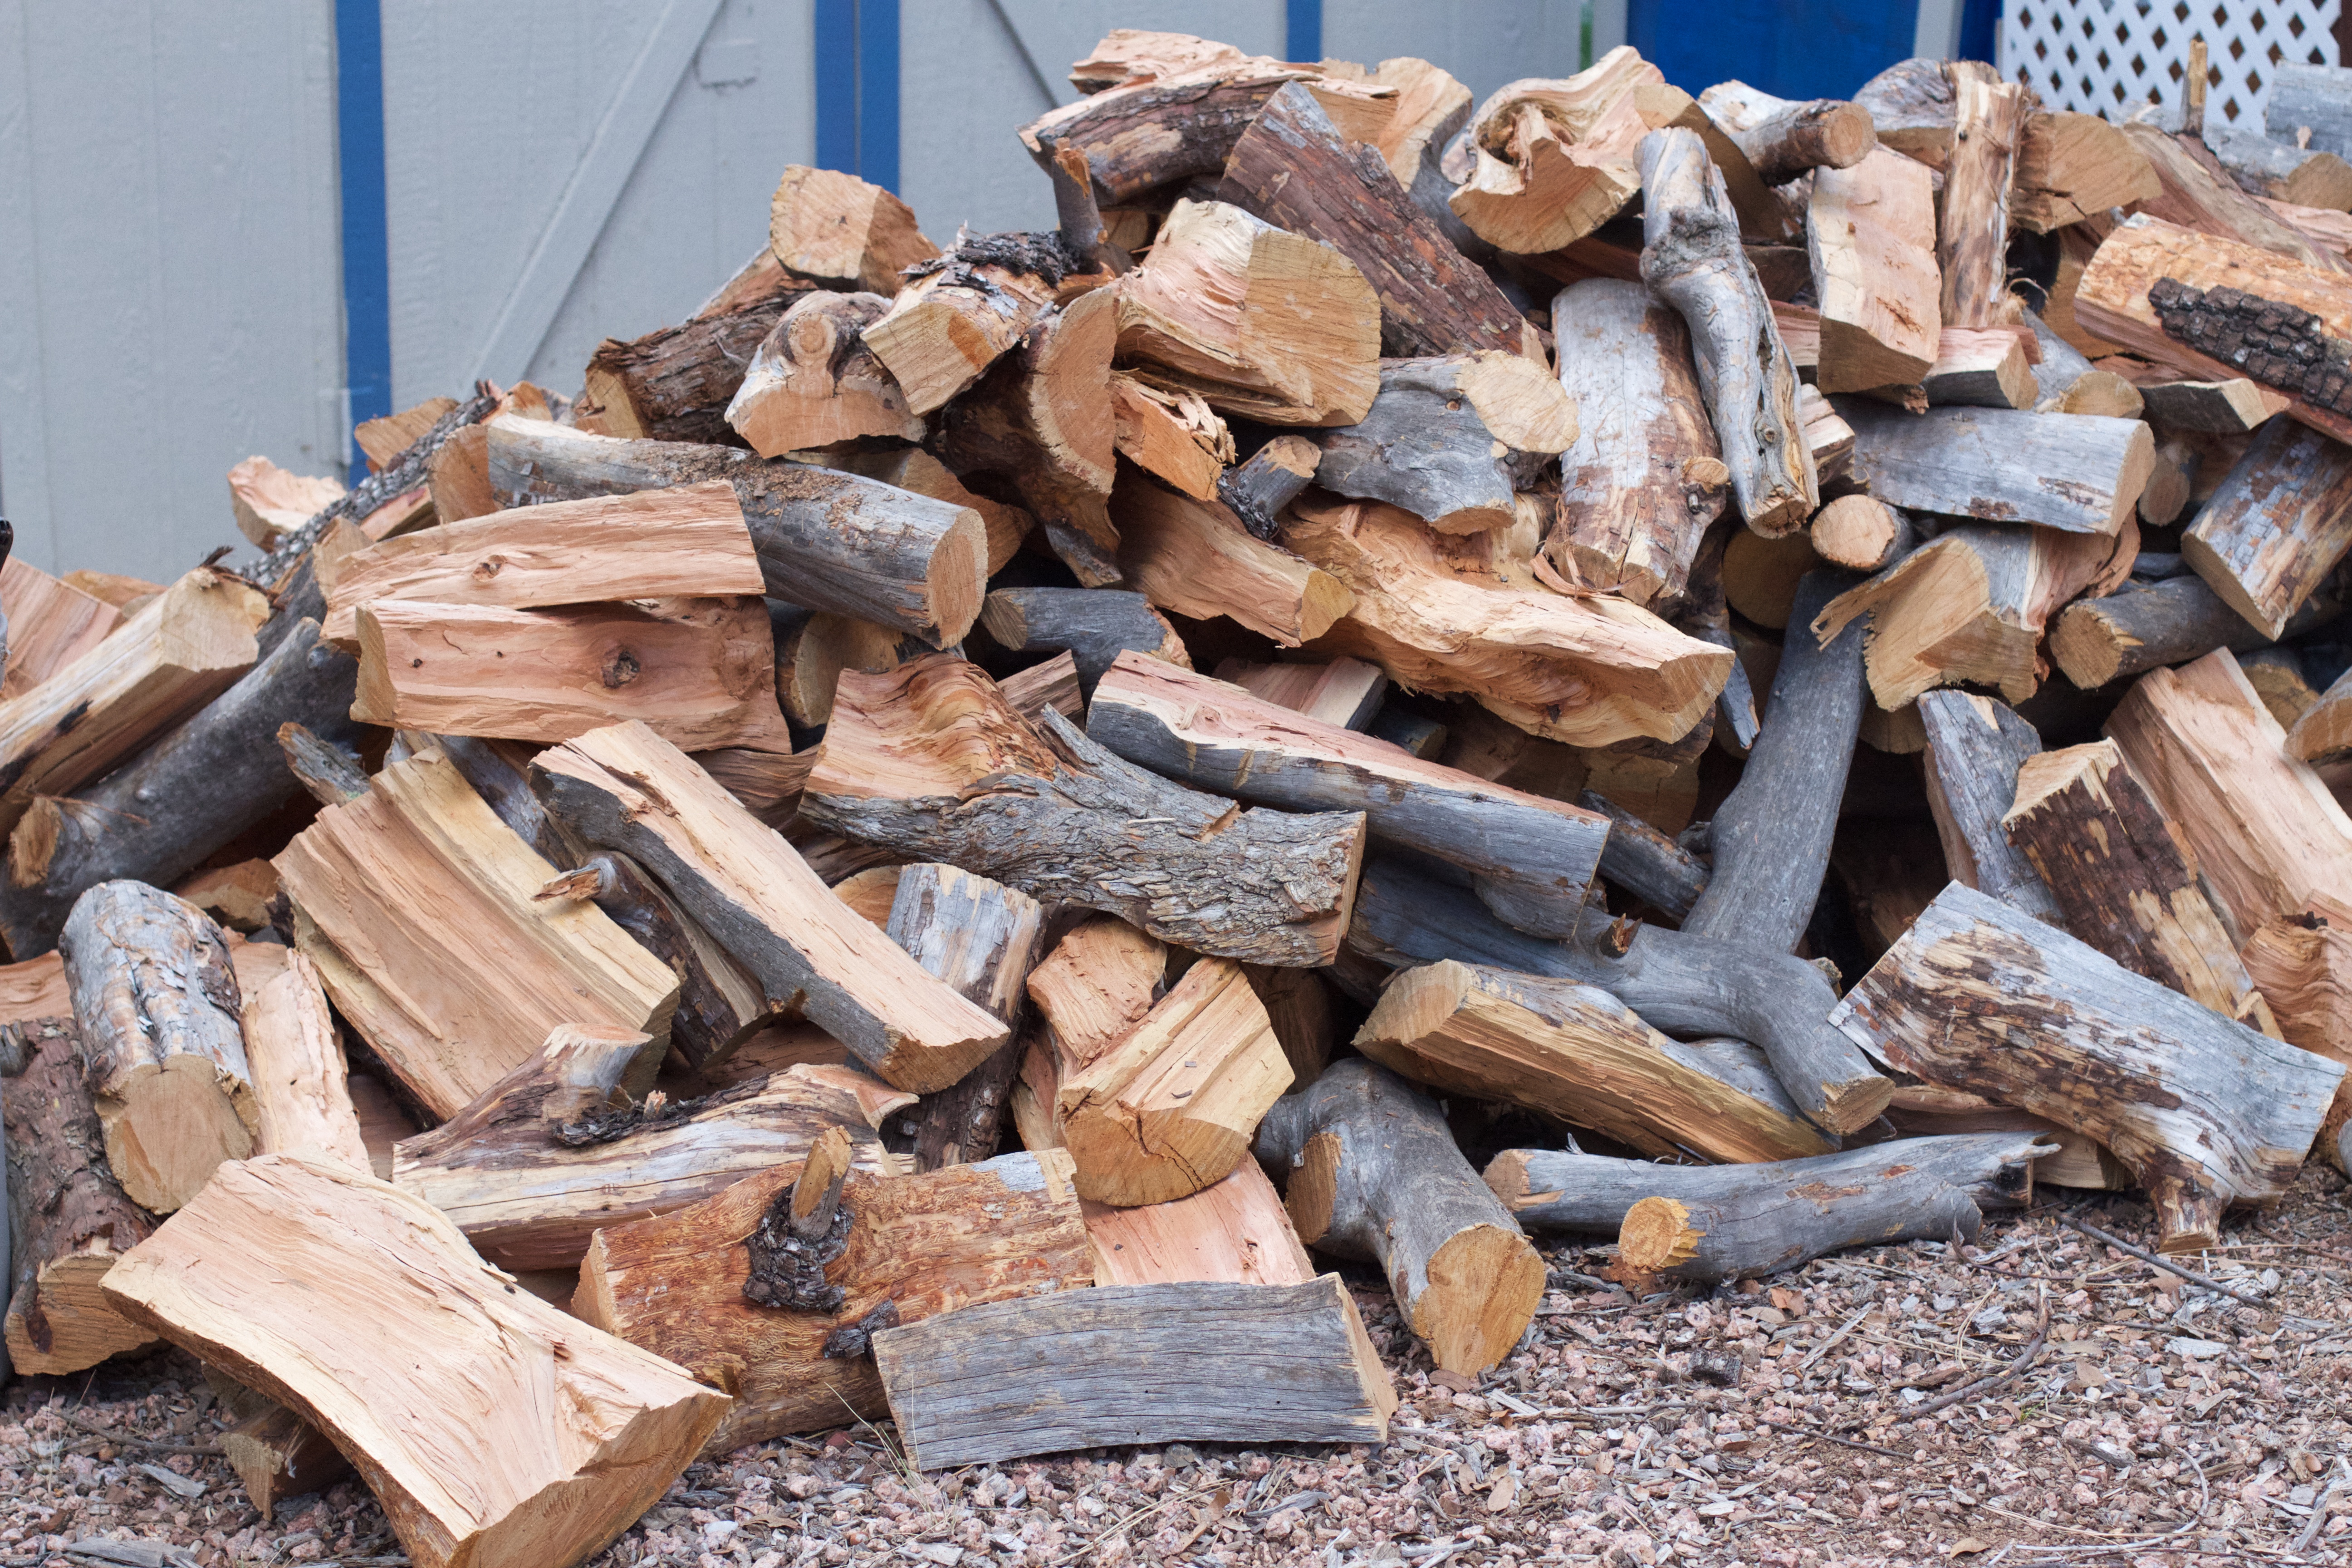
driftwood, branch, wood, trunk, lumber, material, rubble, scrap, wood chopping